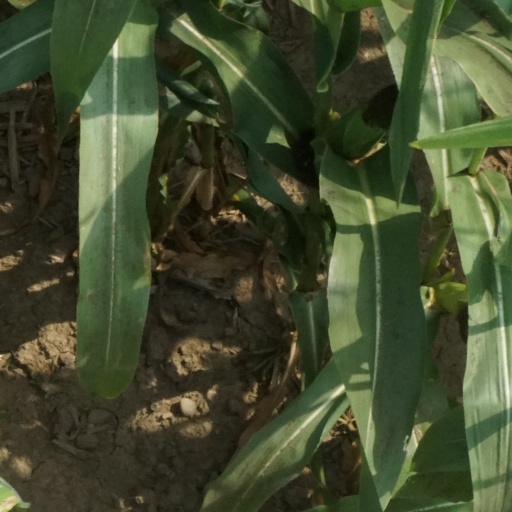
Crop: maize; corn